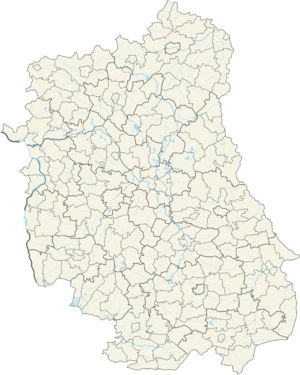
Nielisz est une gmina rurale du powiat de Zamość, dans la Voïvodie de Lublin, dans l'est de la Pologne.
Janów Lubelski est une gmina mixte de la powiat de Janów Lubelski, dans la Voïvodie de Lublin, dans l'est de la Pologne.
Obsza est une gmina rurale de la powiat de Biłgoraj, dans la Voïvodie de Lublin, dans l'est de la Pologne.
Janowiec est une gmina rurale du powiat de Puławy, dans la Voïvodie de Lublin, dans l'est de la Pologne.
Potok Wielki est une gmina rurale du powiat de Janów Lubelski, dans la Voïvodie de Lublin, dans l'est de la Pologne.